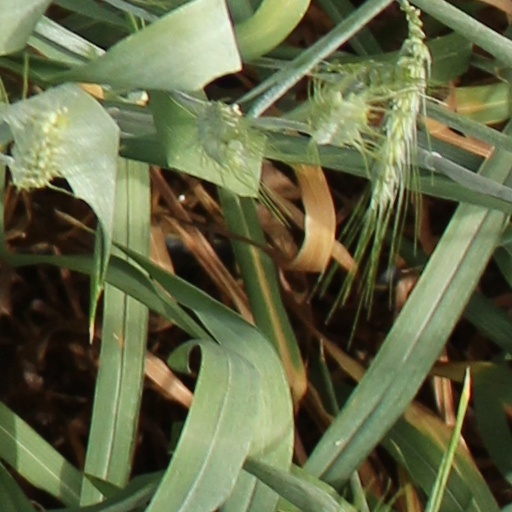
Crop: wheat